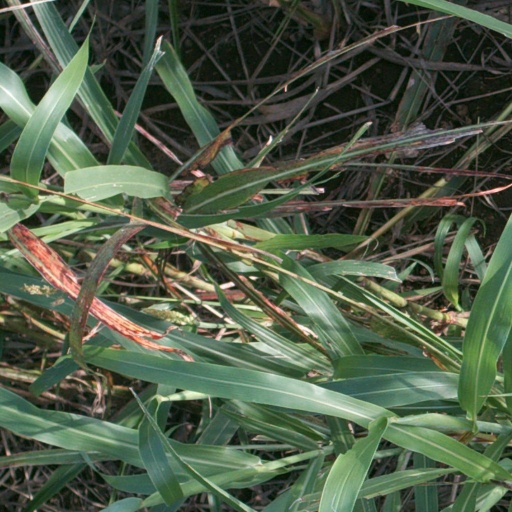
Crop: sorghum